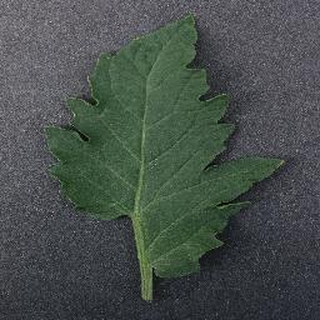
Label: healthy_tomato